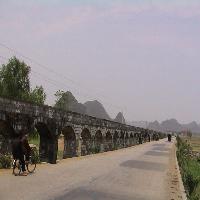
Weather: cloudy or overcast